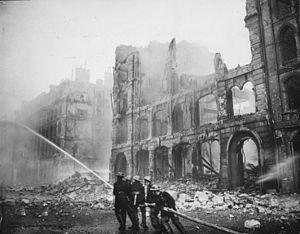
Le Blitz est la campagne de bombardements stratégiques durant la Seconde Guerre mondiale menée par l'aviation allemande contre le Royaume-Uni du 7 septembre 1940 au 21 mai 1941. Il s'agit de l'opération la plus connue de la bataille d'Angleterre.